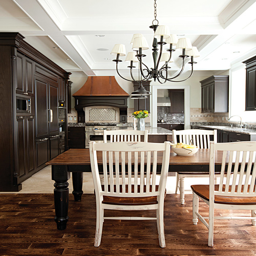
dark cabinetry sets this kitchen apart .